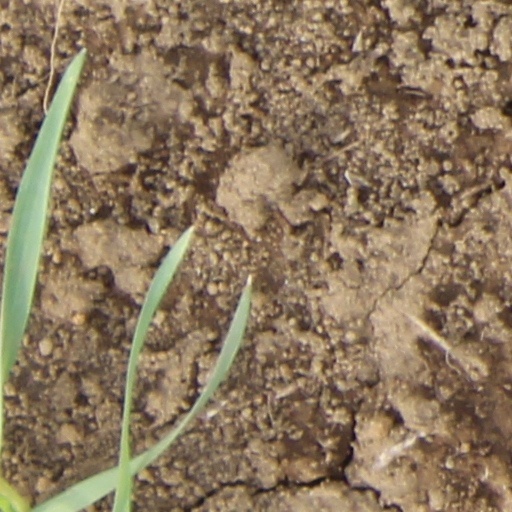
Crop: wheat